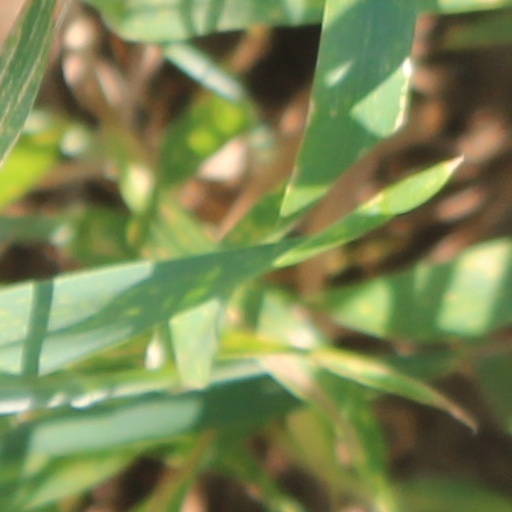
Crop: wheat